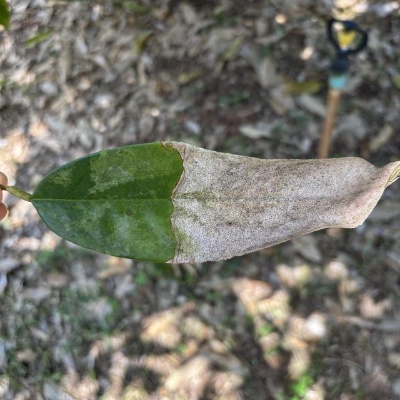
Label: Leaf_Blight